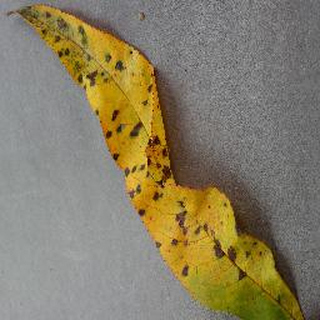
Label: peach_bacterial_spot